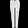
Label: Trouser